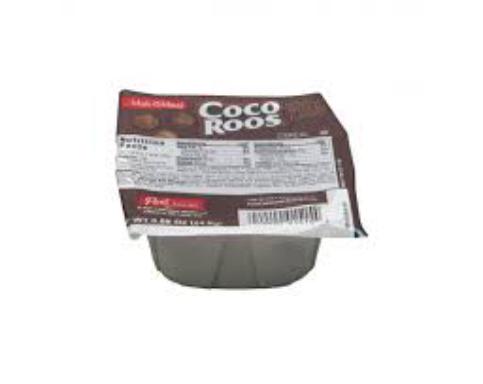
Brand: Coco Roos
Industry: Food